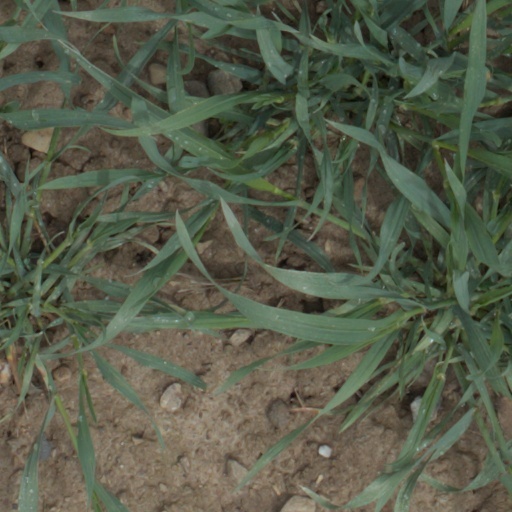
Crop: wheat